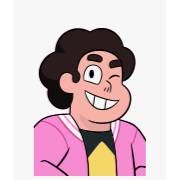
Portrait style: Cartoon Portrait